Answer in natural language. How many Doorways are visible in the scene? Choose between the following options: 3, 2, 1, 0 or 4
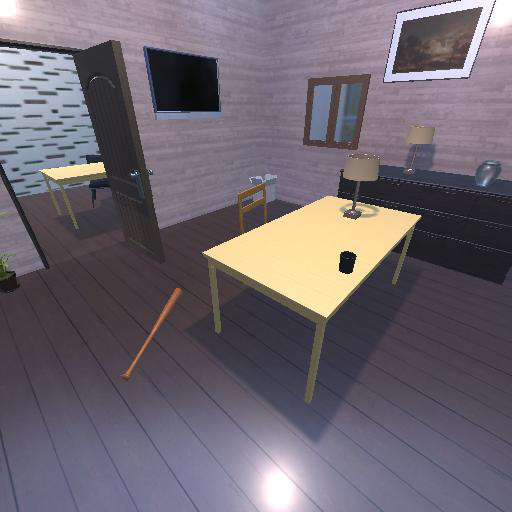
<answer>1</answer>